Kath & Kimderella

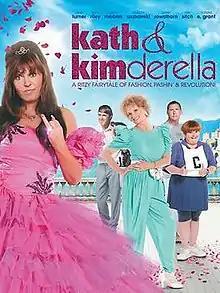
Theatrical poster

Kath & Kimderella is a 2012 Australian film. It is a spin-off of the television series "Kath & Kim", created by Gina Riley and Jane Turner. It was written by and stars Riley, Turner and Magda Szubanski.